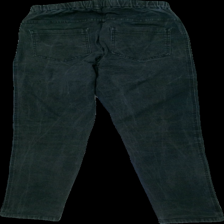
View: back
Type: Trousers
Category: Ladies
Brand: Cubus
Colors: Black
Material: ?
Cut: Regular
Size: XL
Season: All
Damage location: middle left
Damage 2 location: bottom left
Damage 3 location: bottom right
Price range: <50
Recommended usage: Export
Description: svarta fejk jeans, stretch trasig
Comment: stretch trasig